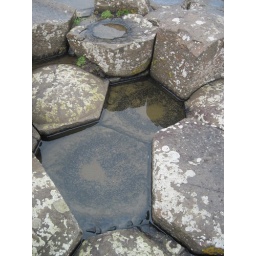
Tuesday, April 5 in Northern Ireland. County Antrim, Bushmill's Distillery, the Giant's Causeway and the coast of Northern Ireland by bus